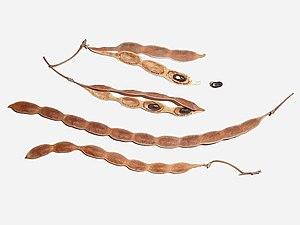
Acacia saligna, aussi appelé Mimosa à feuilles de saule ou Mimosa bleuâtre est une espèce végétale de la famille des Fabaceae. Il s'agit d'un arbuste ou d'un arbre originaire d'Australie, mais naturalisé dans plusieurs autres pays où il peut devenir invasif.